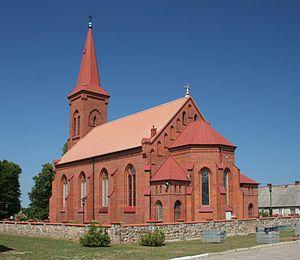
Gniewino est un village situé en voïvodie de Poméranie.